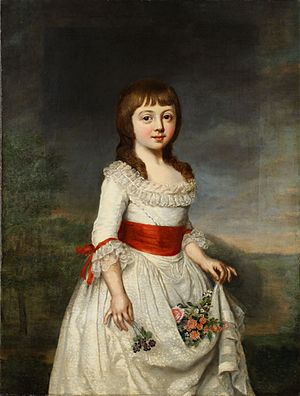
Charlotte Frederikke af Mecklenburg-Schwerin / Biografi
Barndomsportræt af Charlotte Frederikke som hertuginde af Mecklenburg, udført af Lisiewski.
Charlotte Frederikke af Mecklenburg-Schwerin var en prinsesse af Mecklenburg-Schwerin, der var gift med Prins Christian Frederik af Danmark fra 1806 til 1810.